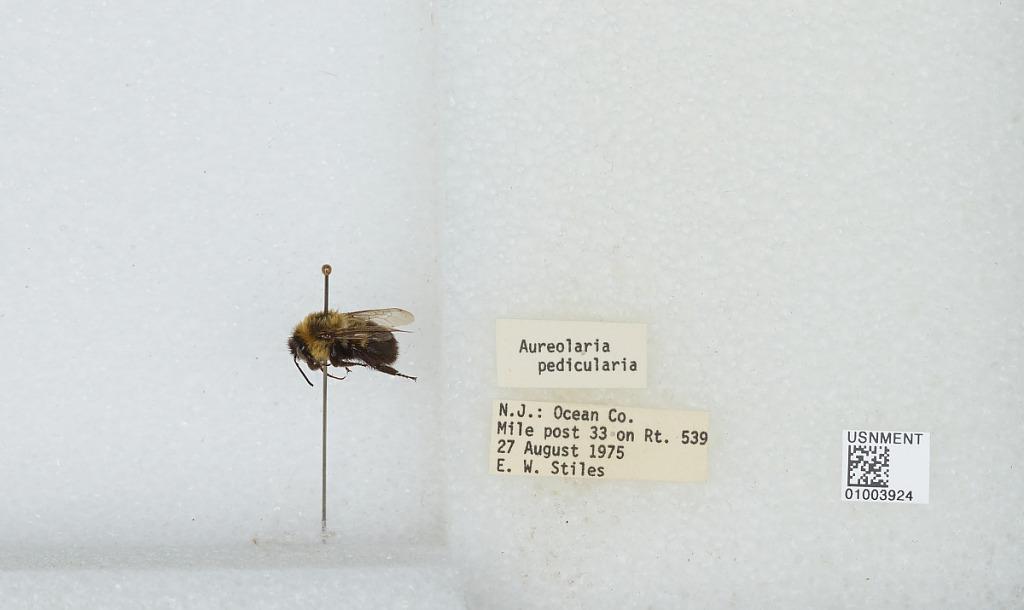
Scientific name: Bombus (Pyrobombus) impatiens Cresson
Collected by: E. Stiles
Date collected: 1975-8-27
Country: United States
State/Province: New Jersey
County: Ocean
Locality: Mile post 33 on Route 539
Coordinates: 40.0519, -74.4561